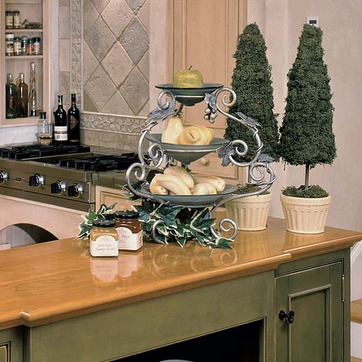
Material: food